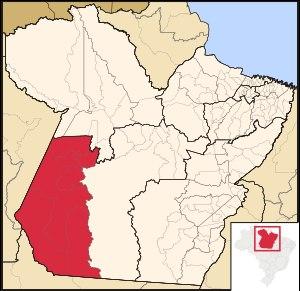
La microrégion d'Itaituba est l'une des deux microrégions qui subdivisent le Sud-Ouest de l'État du Pará au Brésil.